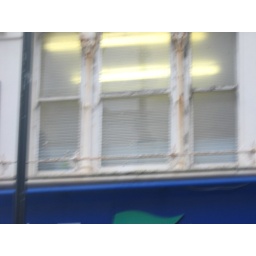
Look closer: person in the window